Cooper baronets of Woollahra (1863)

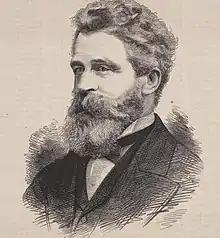
Sir Daniel Cooper, 1st Baronet, of Woollahra

The Cooper baronetcy, of Woollahra in New South Wales, was created in the Baronetage of the United Kingdom on 26 January 1863 for the Australian politician Daniel Cooper.